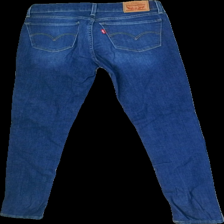
View: back
Type: Jeans
Category: Ladies
Brand: Levi'S
Colors: Blue
Material: 100%cotton
Cut: Tight
Season: All
Trend: Denim
Price range: 100-150
Recommended usage: Reuse